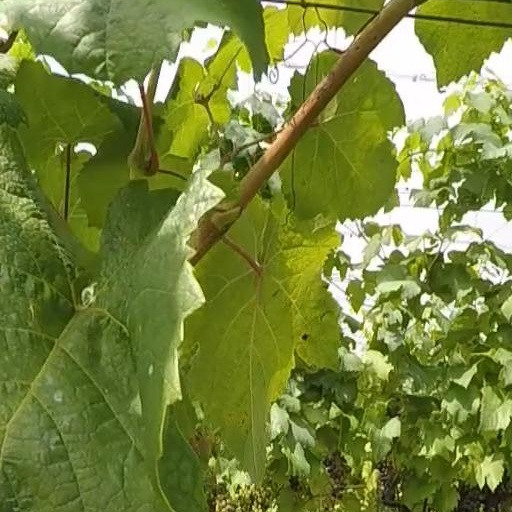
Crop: grape